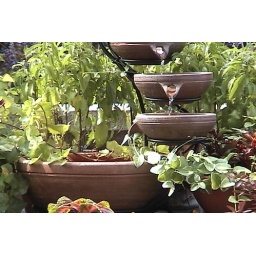
Close-up of a water feature in my balcony garden.